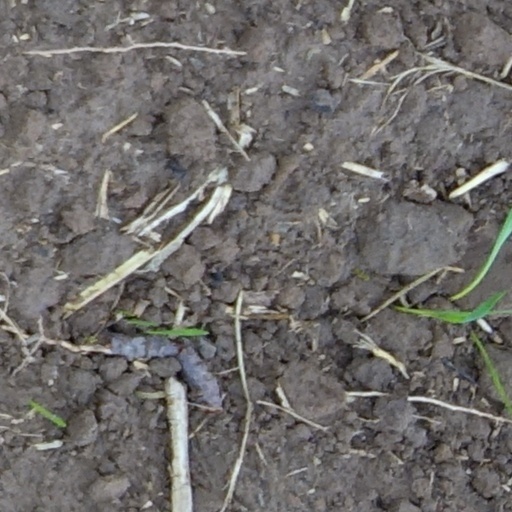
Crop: wheat